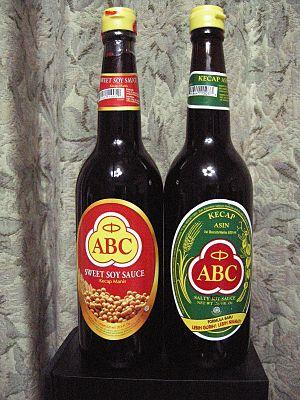
La sauce de soja ou sauce soja est une sauce d'origine chinoise, produite par fermentation de protéines végétales. Elle est traditionnellement fabriquée à partir de graines de soja en Chine et en Corée et à partir d'un mélange de soja et blé au Japon. Elle résulte de la libération d'enzymes par une moisissure, hydrolysant les ingrédients suivie d'une fermentation provoquée par des bactéries lactiques et des levures.